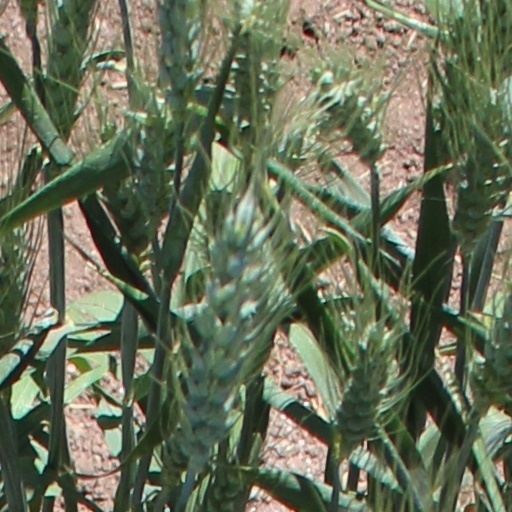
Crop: wheat